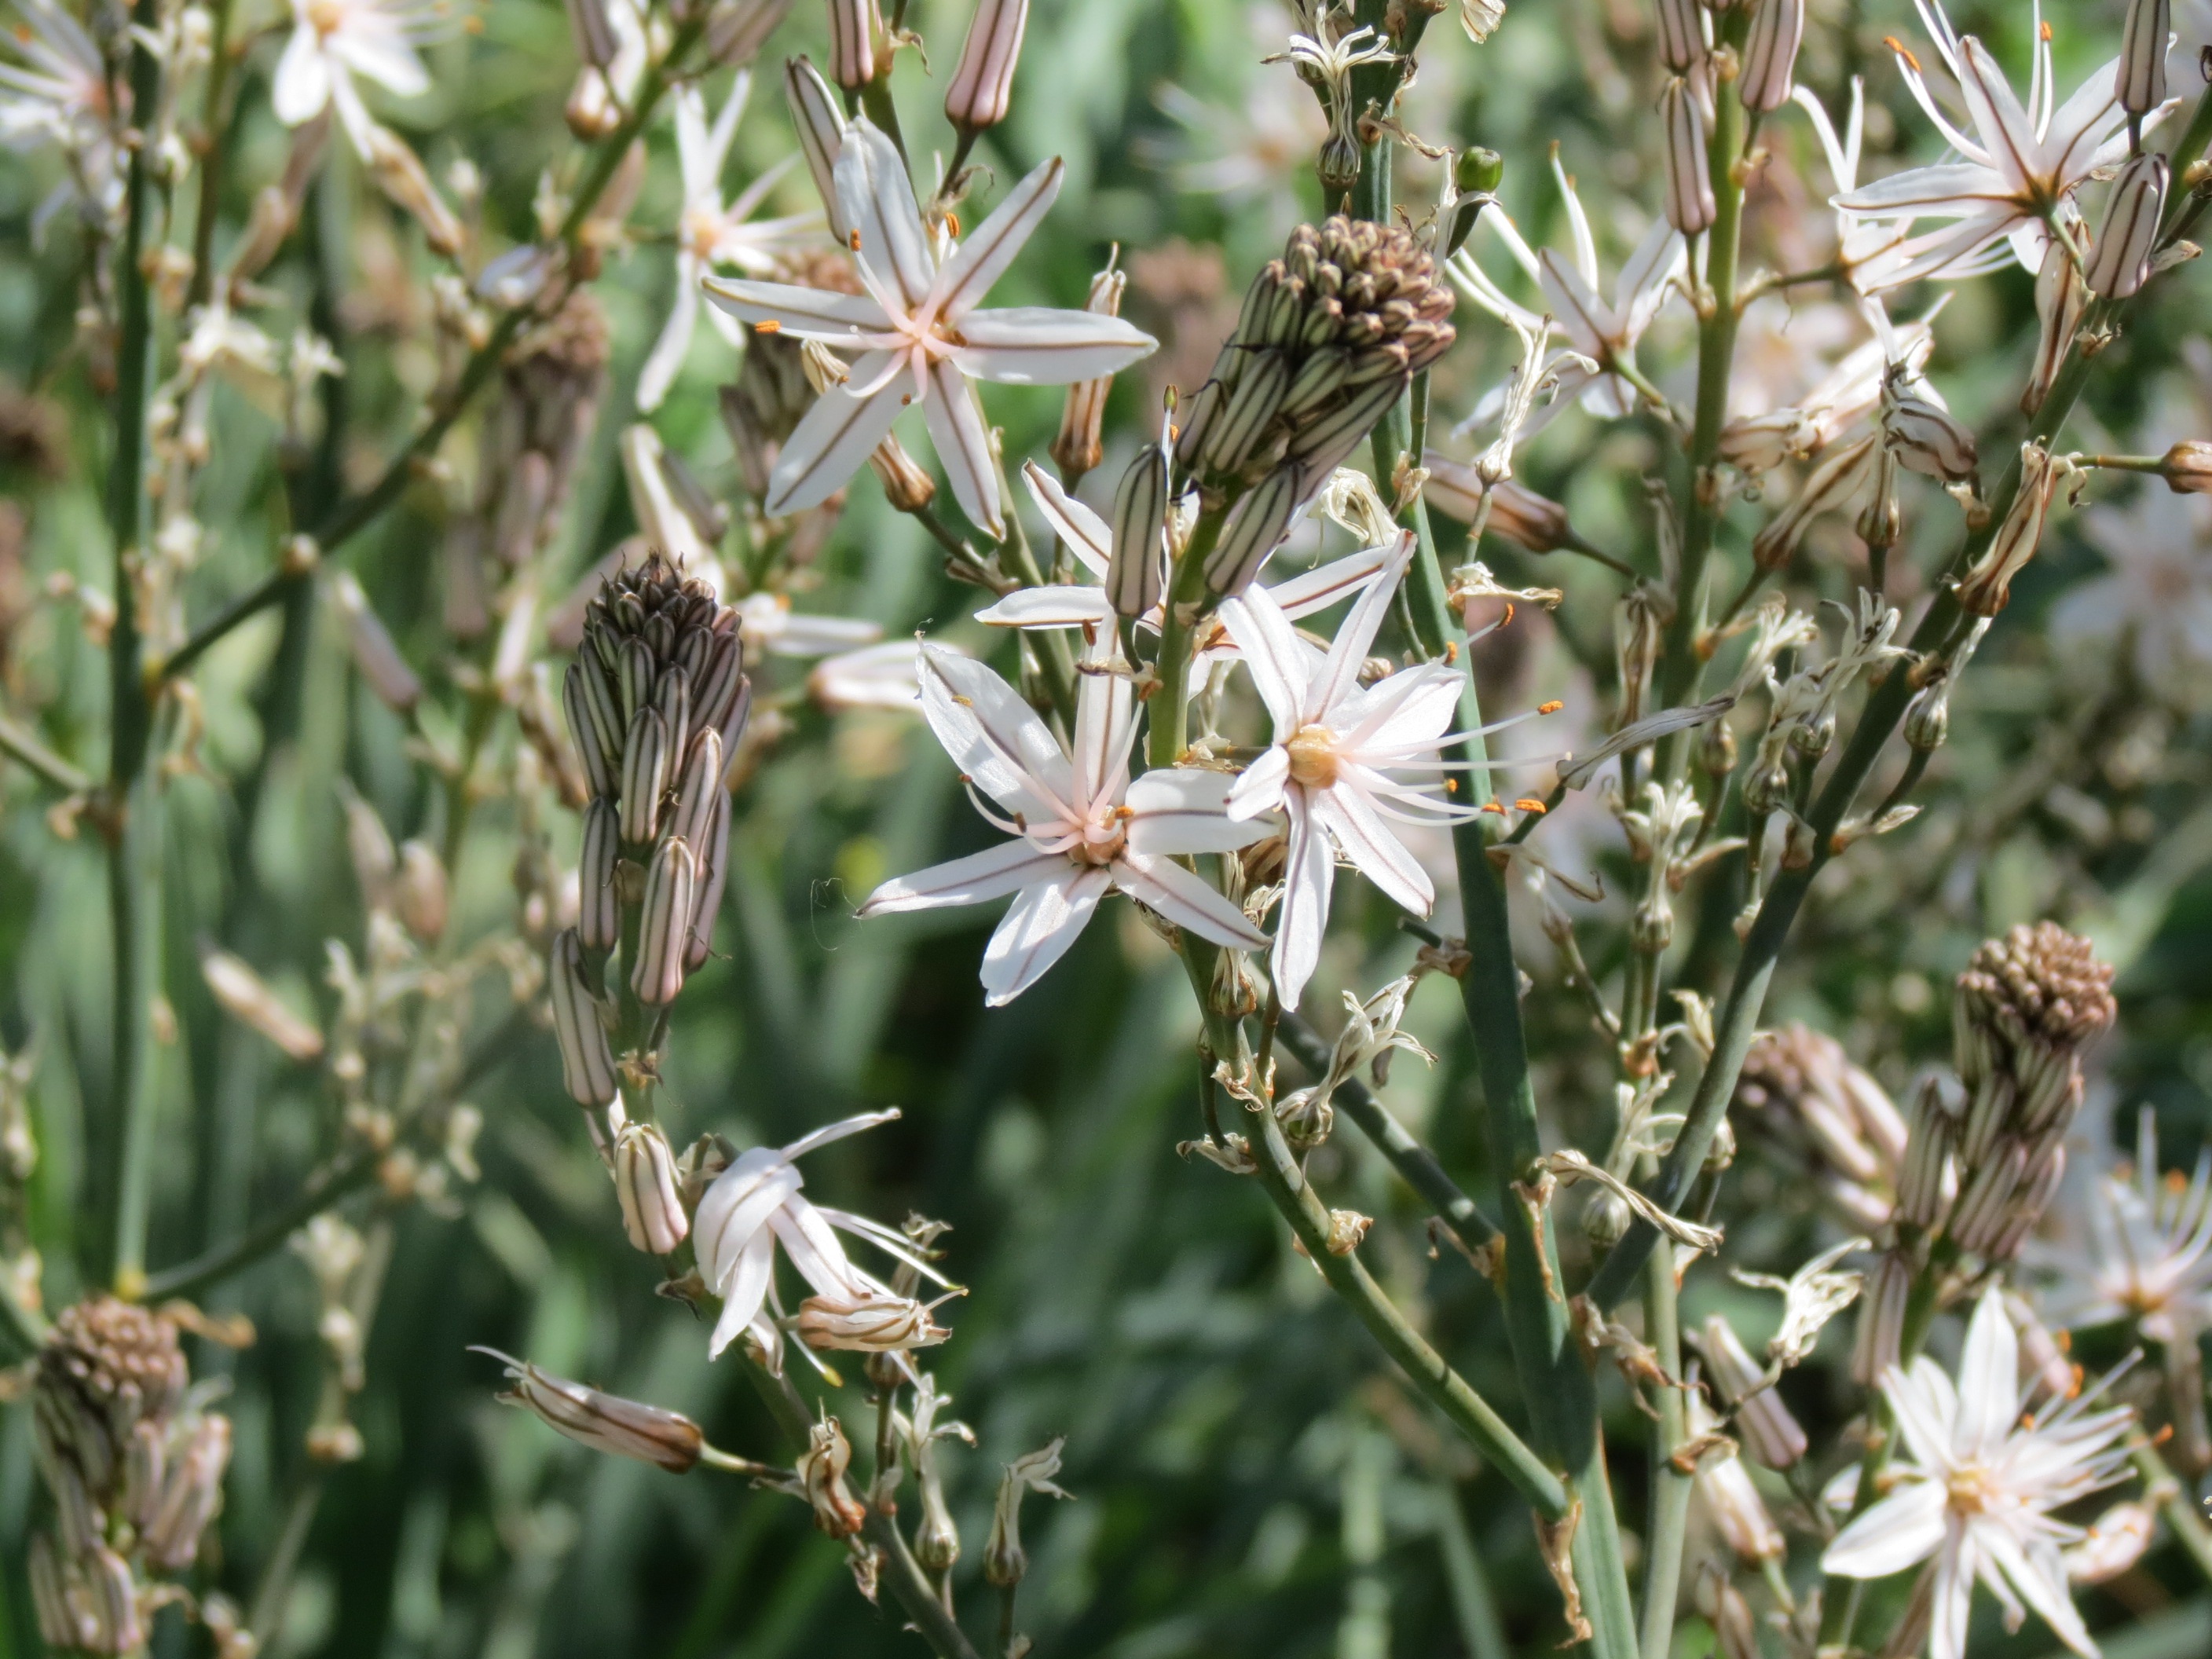
nature, blossom, plant, white, field, flower, bloom, summer, floral, bouquet, spring, green, herb, produce, color, natural, botany, blooming, colorful, garden, flora, season, wildflower, flowers, focus, shrub, bright, spring flowers, spring flower, edelweiss, flowering plant, daisy family, land plant, branched asphodel